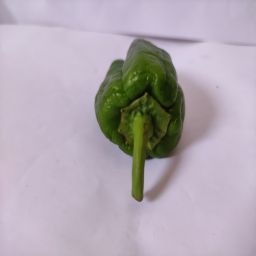
Crop: Bell Pepper
Quality: Ripe